Osmo Kaila

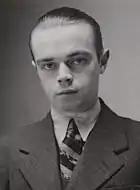
Osmo Kaila.

Osmo Ilmari Kaila (11 May 1916 – 3 June 1991) was a Finnish chess master and chess problemist.